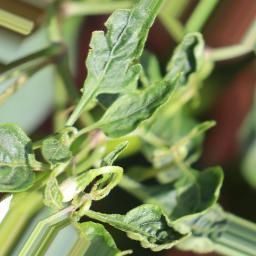
Label: mites_and_trips